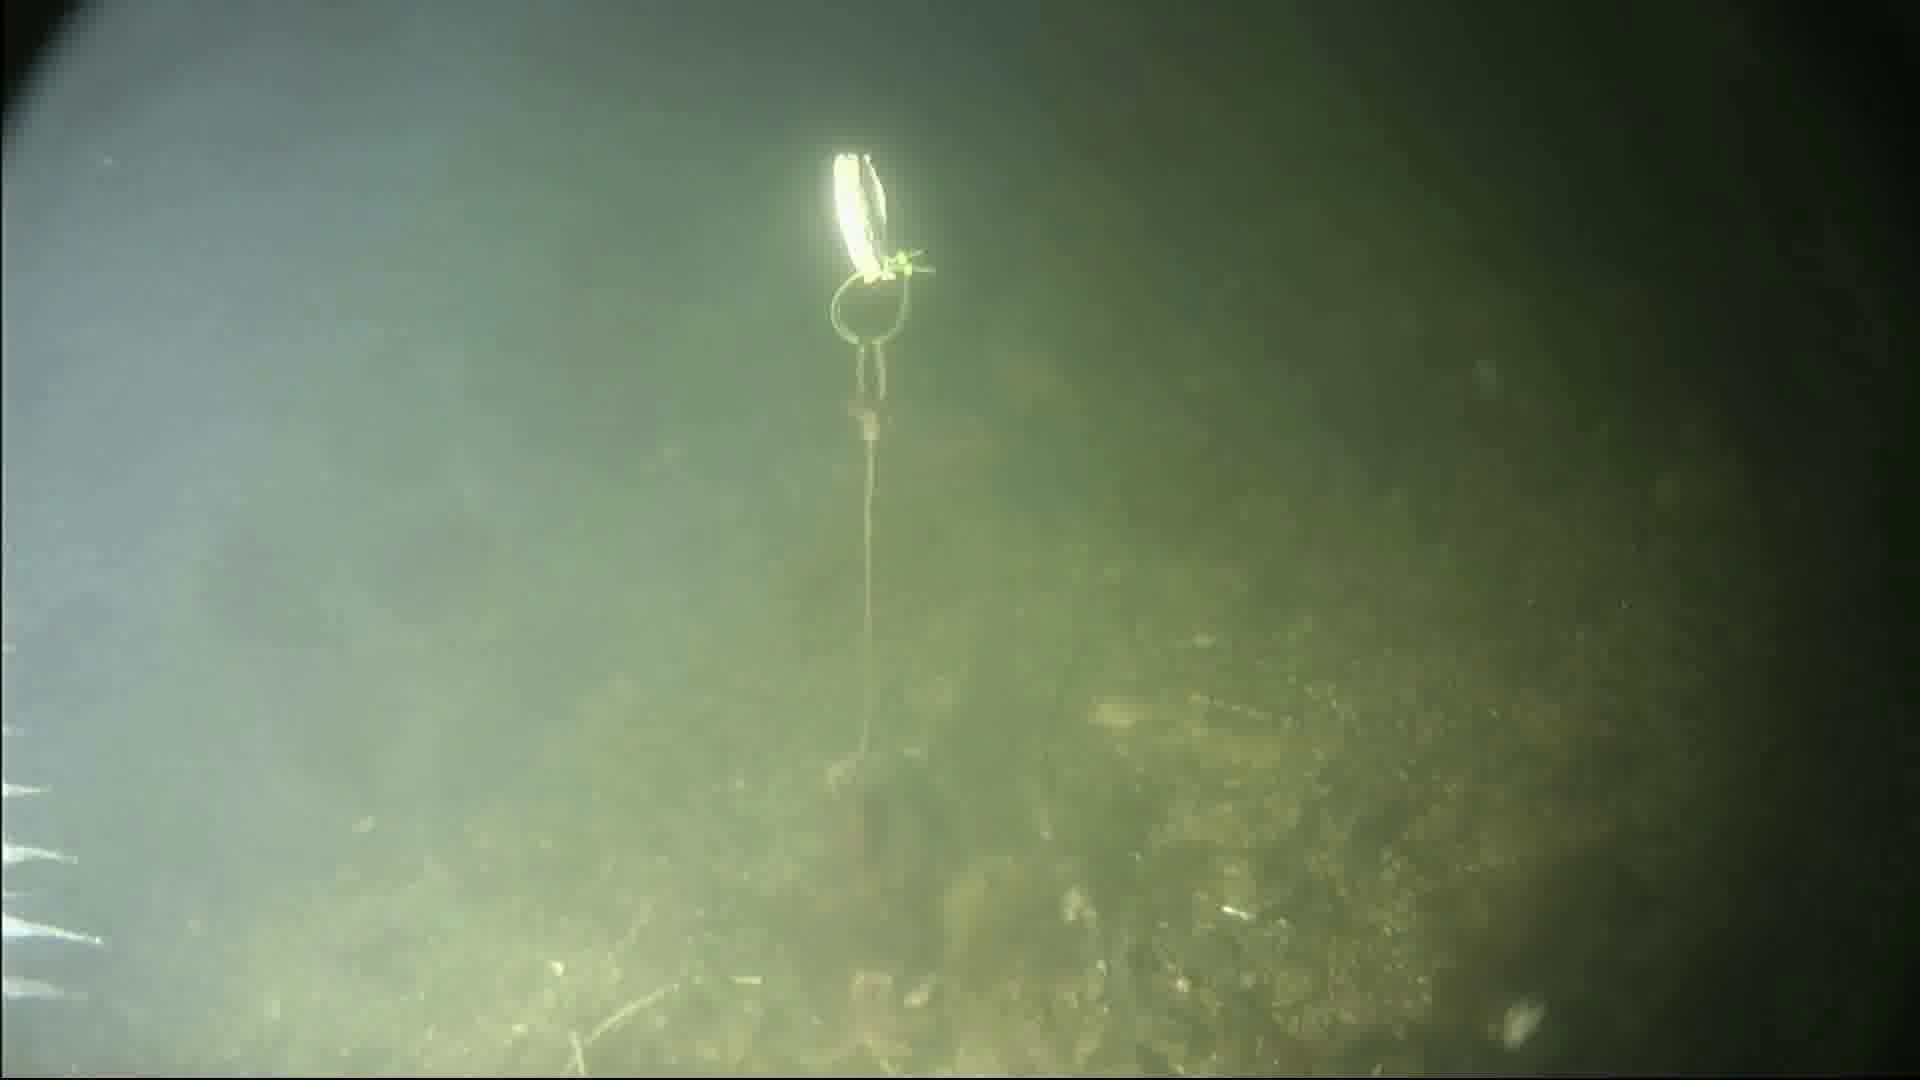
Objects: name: starfish
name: crab
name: small_fish